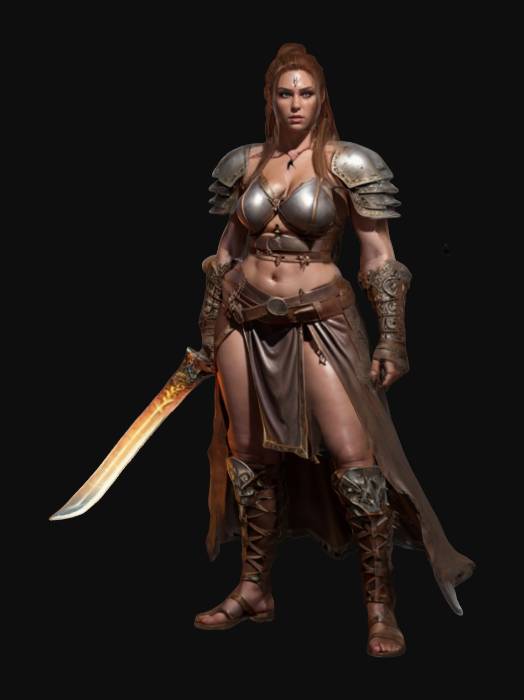
미적 점수 (1~10점): 7